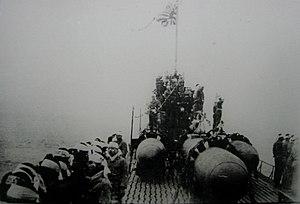
La classe I-361, aussi appelé sous-marin Type-D ou type Sen'yu/Sen'yu-Dai est une classe de sous-marins de 1ʳᵉ classe en service dans la marine impériale japonaise pendant la Seconde Guerre mondiale.
Le Kaiten était un sous-marin de poche suicide conçu autour de la torpille Type 93 par la Marine impériale japonaise dans l'étape finale de la Seconde Guerre mondiale.